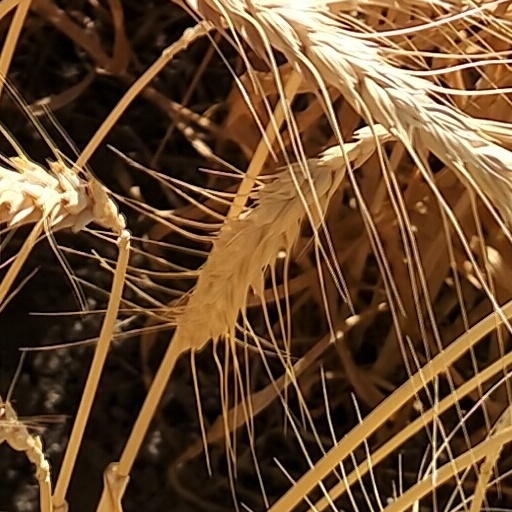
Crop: wheat